Leipzig City Gates

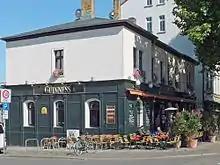
The former gatekeeper's house at the Zeitz gate (Zeitzer Tor) in its current state, Karl-Liebknecht-Strasse No. 44 (2013)

The Leipzig city gates were structural facilities that existed from the Middle Ages to the 19th century to regulate and control the movement of people and goods into and out of the city of Leipzig, Germany. They initially also had a defensive function. In addition to the four main gates and the five known smaller gates (wickets) through the city wall, several so-called outer gates were later added, which controlled the access roads to the city as secondary gates. None of the gates remain at their original locations.